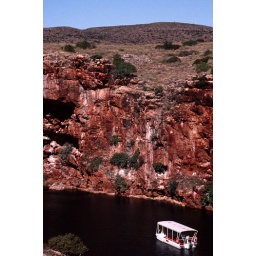
Tourist boat near the red sandstone cliffs of the Yardie Creek gorge.Cape Range National Park.Northern Western Australia.